Ali Kılıç

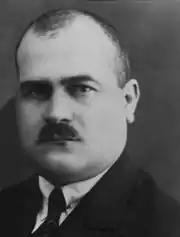

Ali Kılıç or Kılıç Ali Bey (born as Suleiman Asaf, 1890; Constantinople – July 14, 1971; Istanbul) was a Turkish officer of the Ottoman Army and Turkish Army. He was also a politician of the Republic of Turkey. He married with Füreya Koral, one of the first Turkish ceramicists. He was appointed a judge of the Independence Tribunal in the mid 1920s. Football coach Gündüz Kılıç was his son.